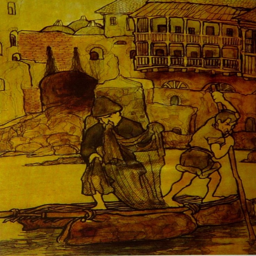
fishermen on the painting by person